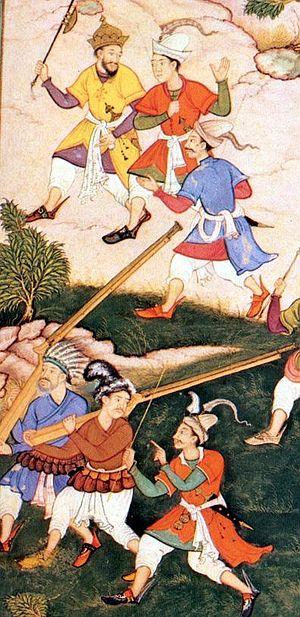
Babur, parfois orthographié Baber, né le 14 février 1483 à Andijan et mort le 26 décembre 1530 à Agra, est un prince timouride de l'Inde et le fondateur de l'Empire moghol.